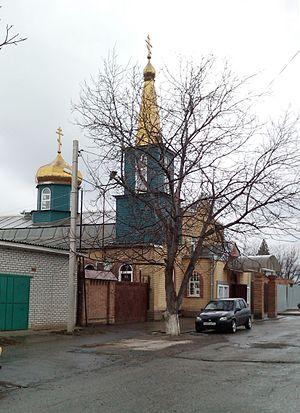
L’église Saint-Georges est une église orthodoxe de Taganrog consacrée à Georges de Lydda. Construite en 1945 puis modifiée de 1986 à 1991 elle dépend de l’éparchie de Rostov et Novotcherkassk.